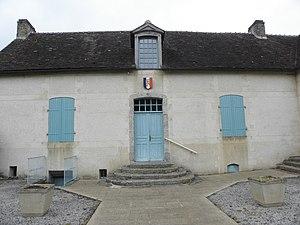
Mairie de Pacé (61).